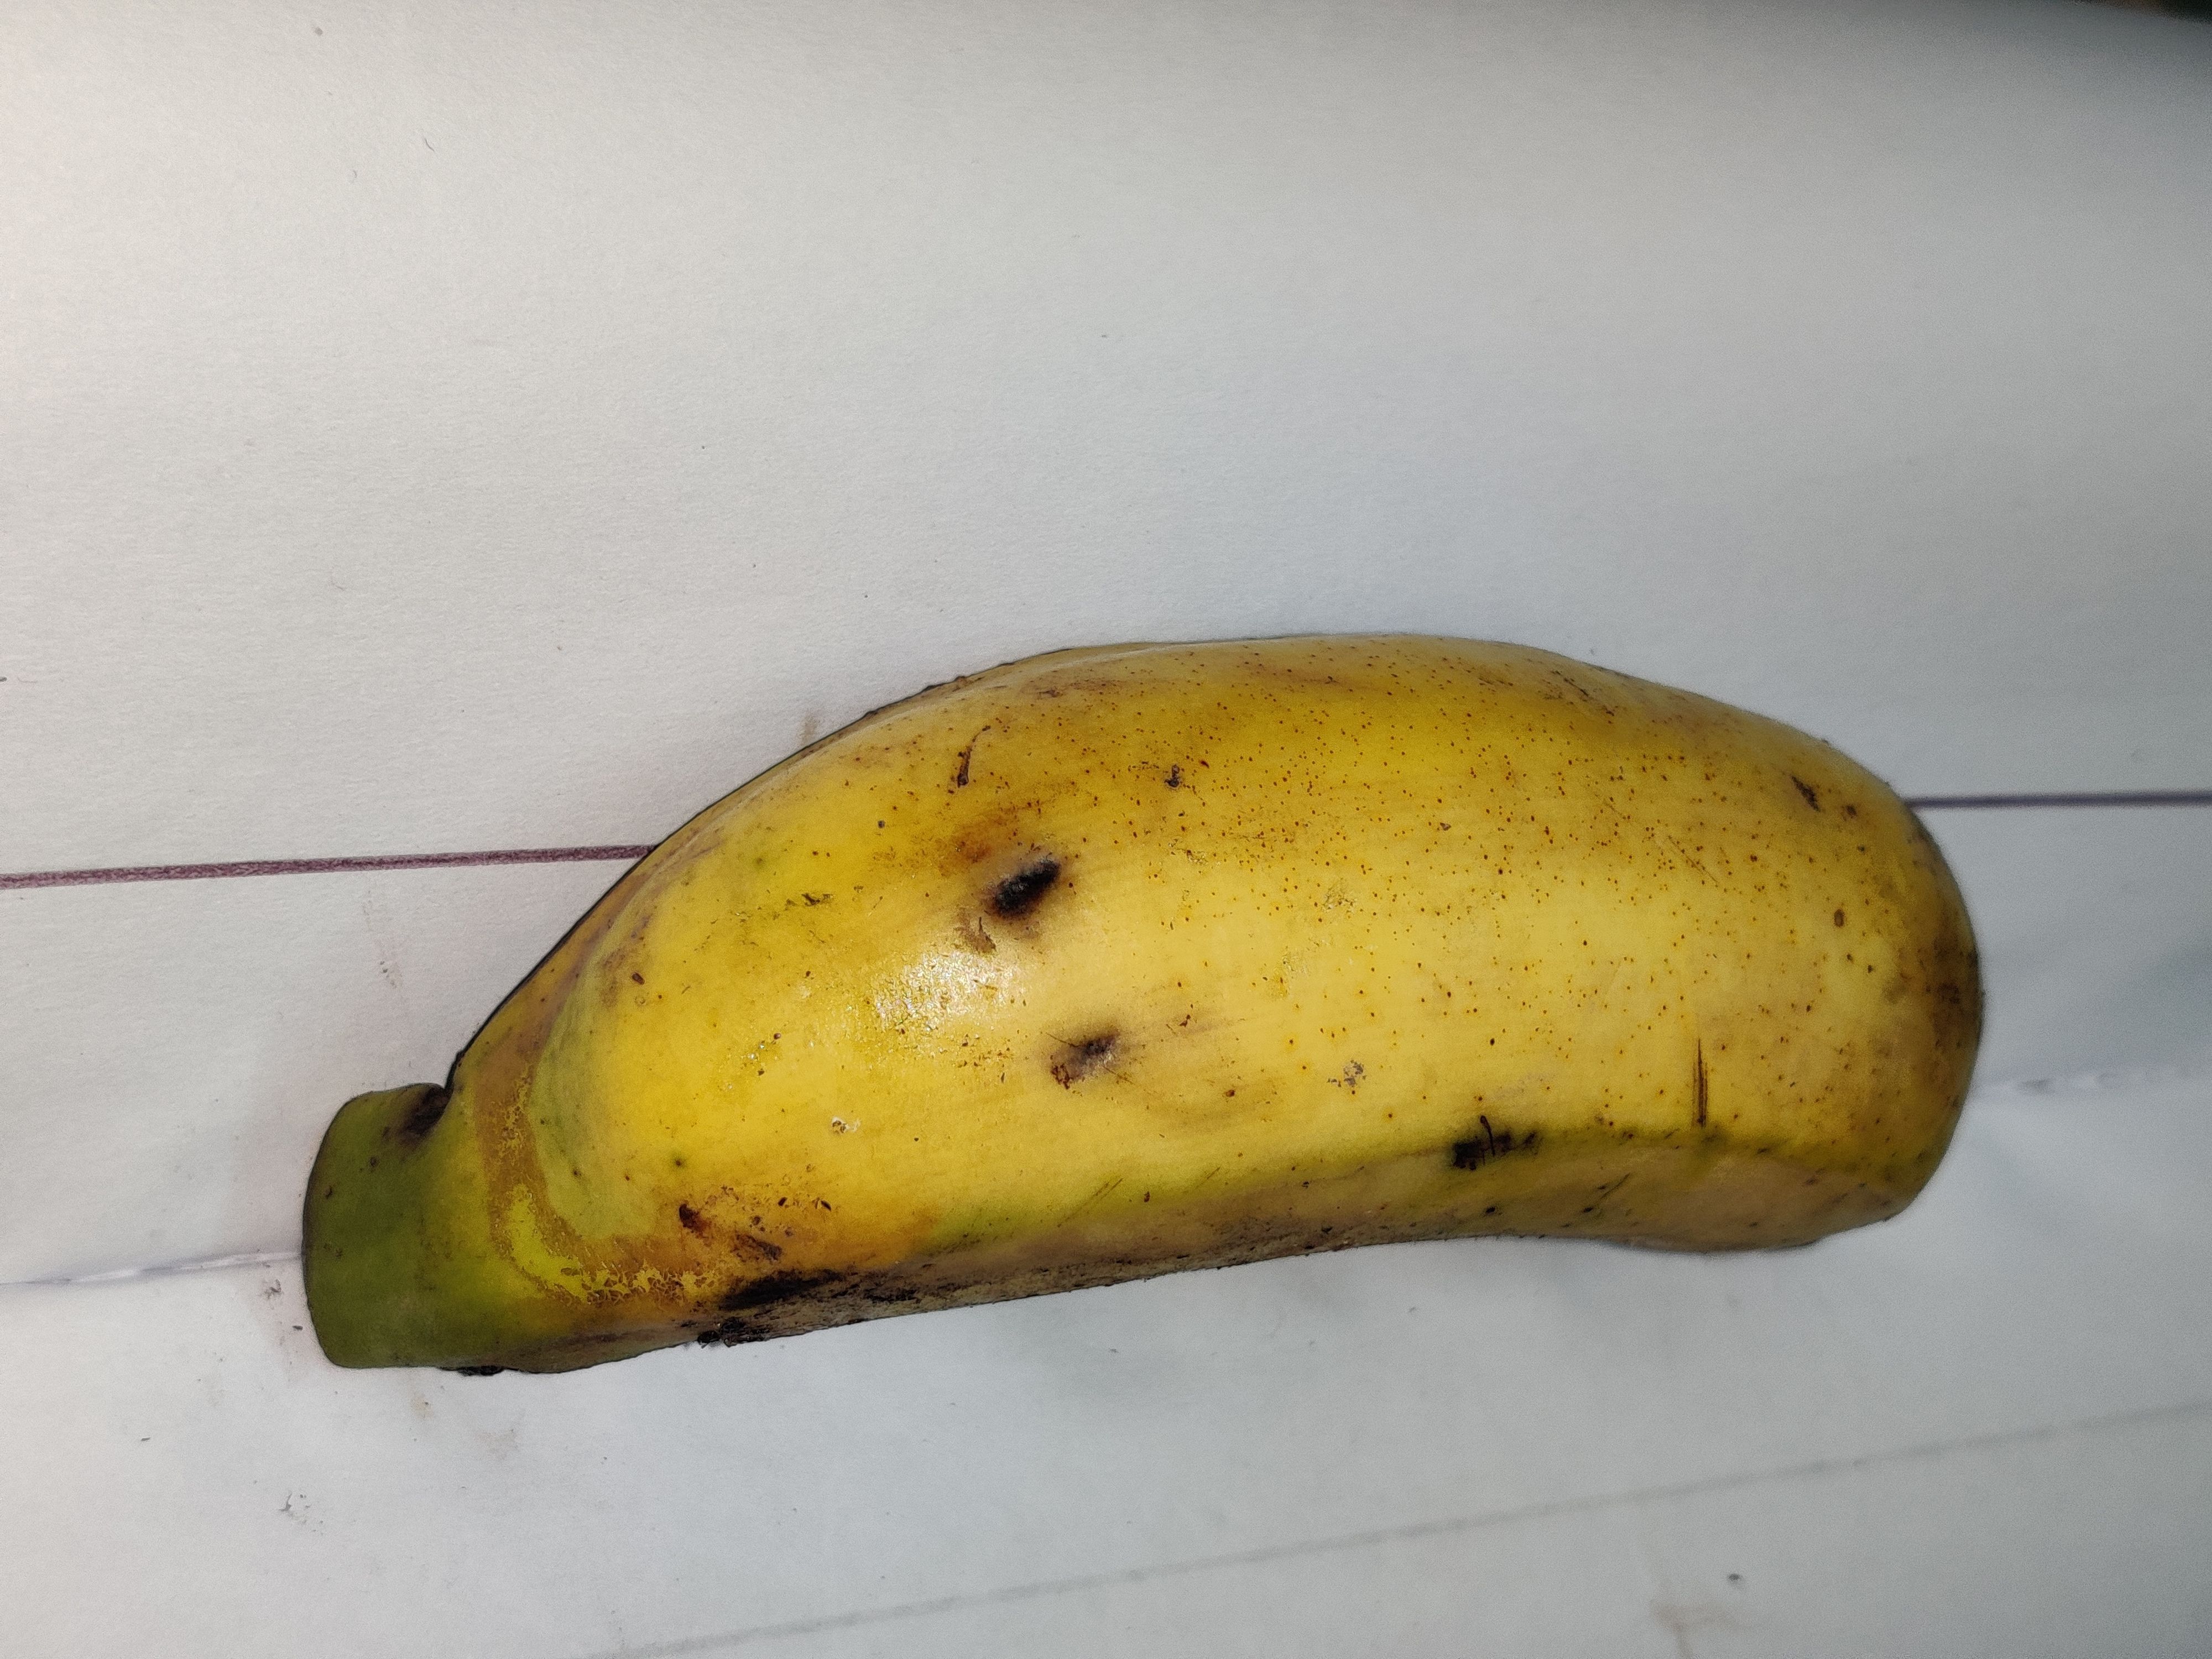
Fruit: banana
Grade: 2nd-grade